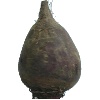
Label: beetroot